Cranston Public Library

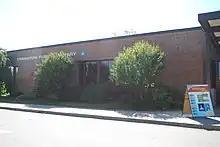
Cranston Central Public Library.

The Central Library of the Cranston Public Library system opened in April 1983. Since then, the Central Library has served as Cranston Public Library's reference and administrative center. The building originally boasted 22,500 square feet on three and a half acres of land, with a capacity for 110,000 volumes. The parking lot was expanded in 1992, and a 6,200 square foot addition was added in 1993/1994. The Central Library offers the community an inviting children's room, a teen space, public computers for all ages, and a range of programs and instructional technology classes.